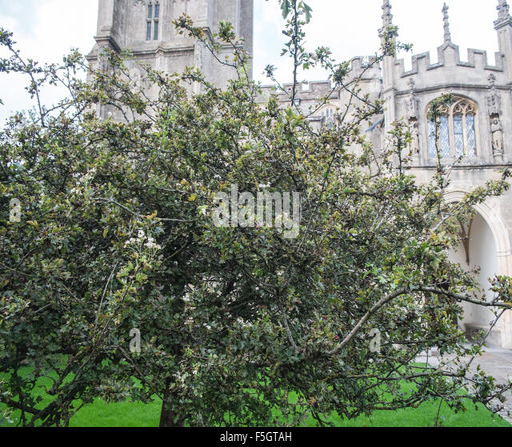
tree , a sprig of which is sent to queen for christmas dinner table , within grounds